Mikhail Kalinin

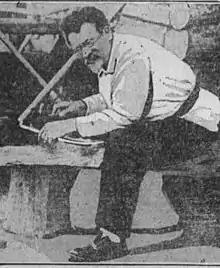
Kalinin pictured in his hometown in 1922

He served as a delegate at the 4th Congress of the Russian Social Democratic Labour Party, in April 1906, and to the 1912 Bolshevik Party Conference held in Prague, where he was elected an alternate member of the governing Central Committee and sent to work inside Russia. He did not become a full member because he was suspected of being an Okhrana agent (the real agent was Roman Malinovsky, a full member). In November 1916, during World War I, while he was again working in a factory in St Petersburg, Kalinin was arrested again and was due to be deported to Siberia, but was freed during the February Revolution of 1917.